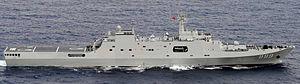
Le Type 071 est une classe de Landing Platform Dock de la marine chinoise dont le premier exemplaire est entré en service en 2007.